Count Your Blessings (1959 film)

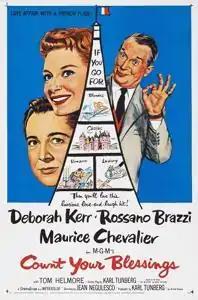
Original film poster

Count Your Blessings is a 1959 American romantic comedy drama film released by Metro-Goldwyn-Mayer. It was directed by Jean Negulesco, written and produced by Karl Tunberg, based on the 1951 novel "The Blessing" by Nancy Mitford. The music score was by Franz Waxman and the cinematography by George J. Folsey and Milton R. Krasner. The costume design was by Helen Rose.